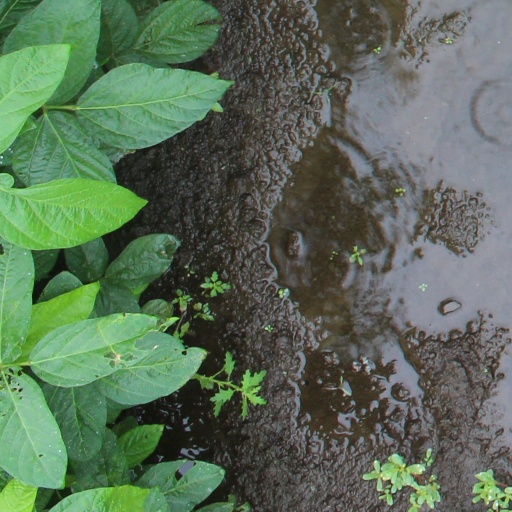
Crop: soybean